Kempty Falls

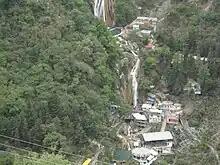

Kempty Falls is a waterfall in Ram Gaon and at the south of Kempty, in the Tehri Garhwal District of Uttarakhand, India. It is from Mussoorie on the Chakrata Road, and from Dehradun. It is nearly 1364 meters above sea level, at 78°-02’East longitude and 30° -29’North latitude. The Kempty Falls, and the area around is surrounded by high mountain ranges at an altitude of 4500 feet. There is an estimated tourist inflow to the Falls of over 10 lakh (one million).